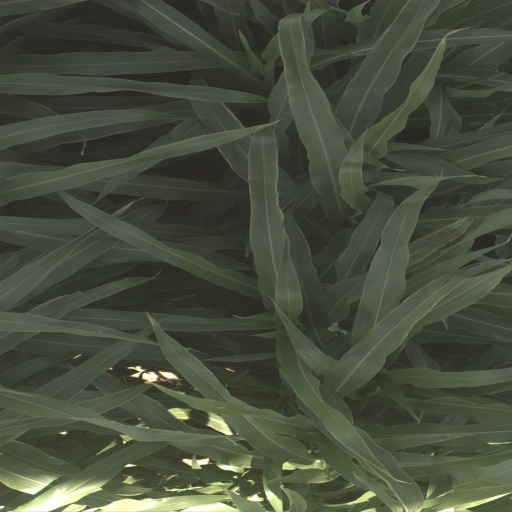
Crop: sorghum